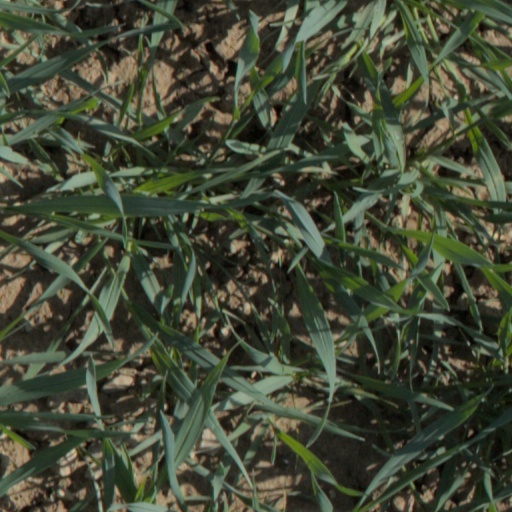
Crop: wheat